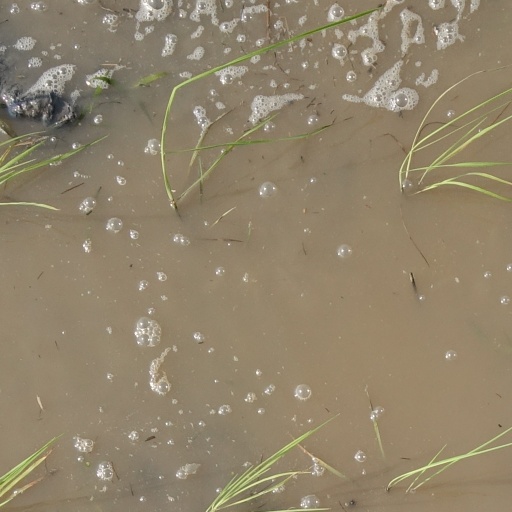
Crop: rice